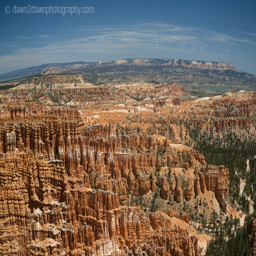
the hoodoos are the predominate feature